Fairview, Dublin

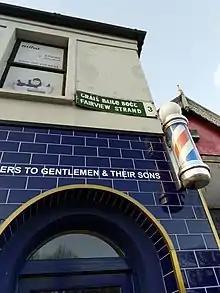
Fairview Strand street sign using "Baile Bocht"

Until the end of the 18th century, the area was known as Ballybough, with many street signs still giving the Irish name of the area as "Baile Bocht." The parish of Fairview was created in 1879, when it was separated from Clontarf, reputedly named for the local church, Our Lady of Fair View dedicated to Our Lady of Pulchro Aspectu vulgo Fairview in 1819. Administratively, Fairview and Marino were part of the old townland of Clonturk, which also included Drumcondra.